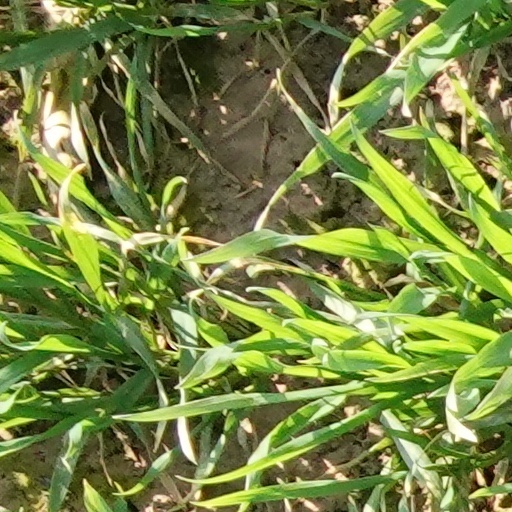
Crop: wheat